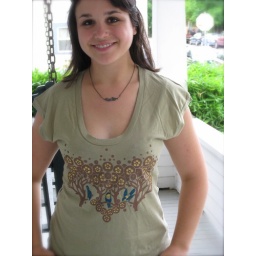
birds in trees